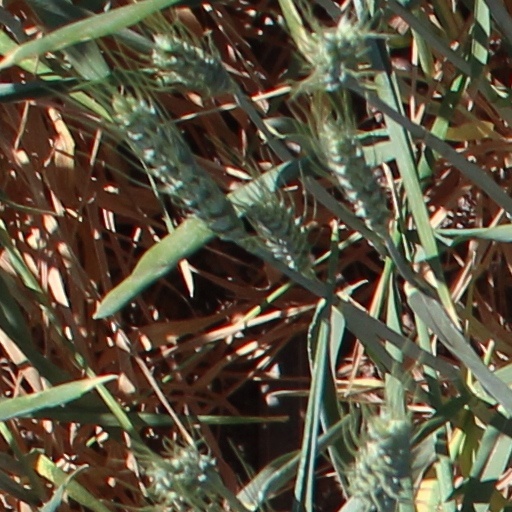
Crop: wheat